Claymills Pumping Station

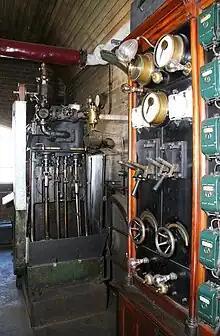
Twin cylinder engine driving 30 amp dynamo

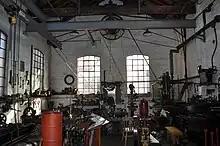
Claymills workshop

The Large Buxton and Thornley horizontal steam engine driving the 1889 open frame dynamo has a version of Meyer shut off valve gear.